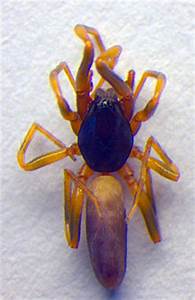
Label: spider